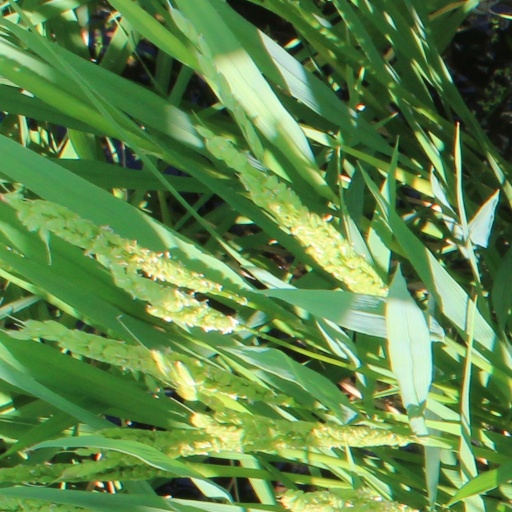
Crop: rice